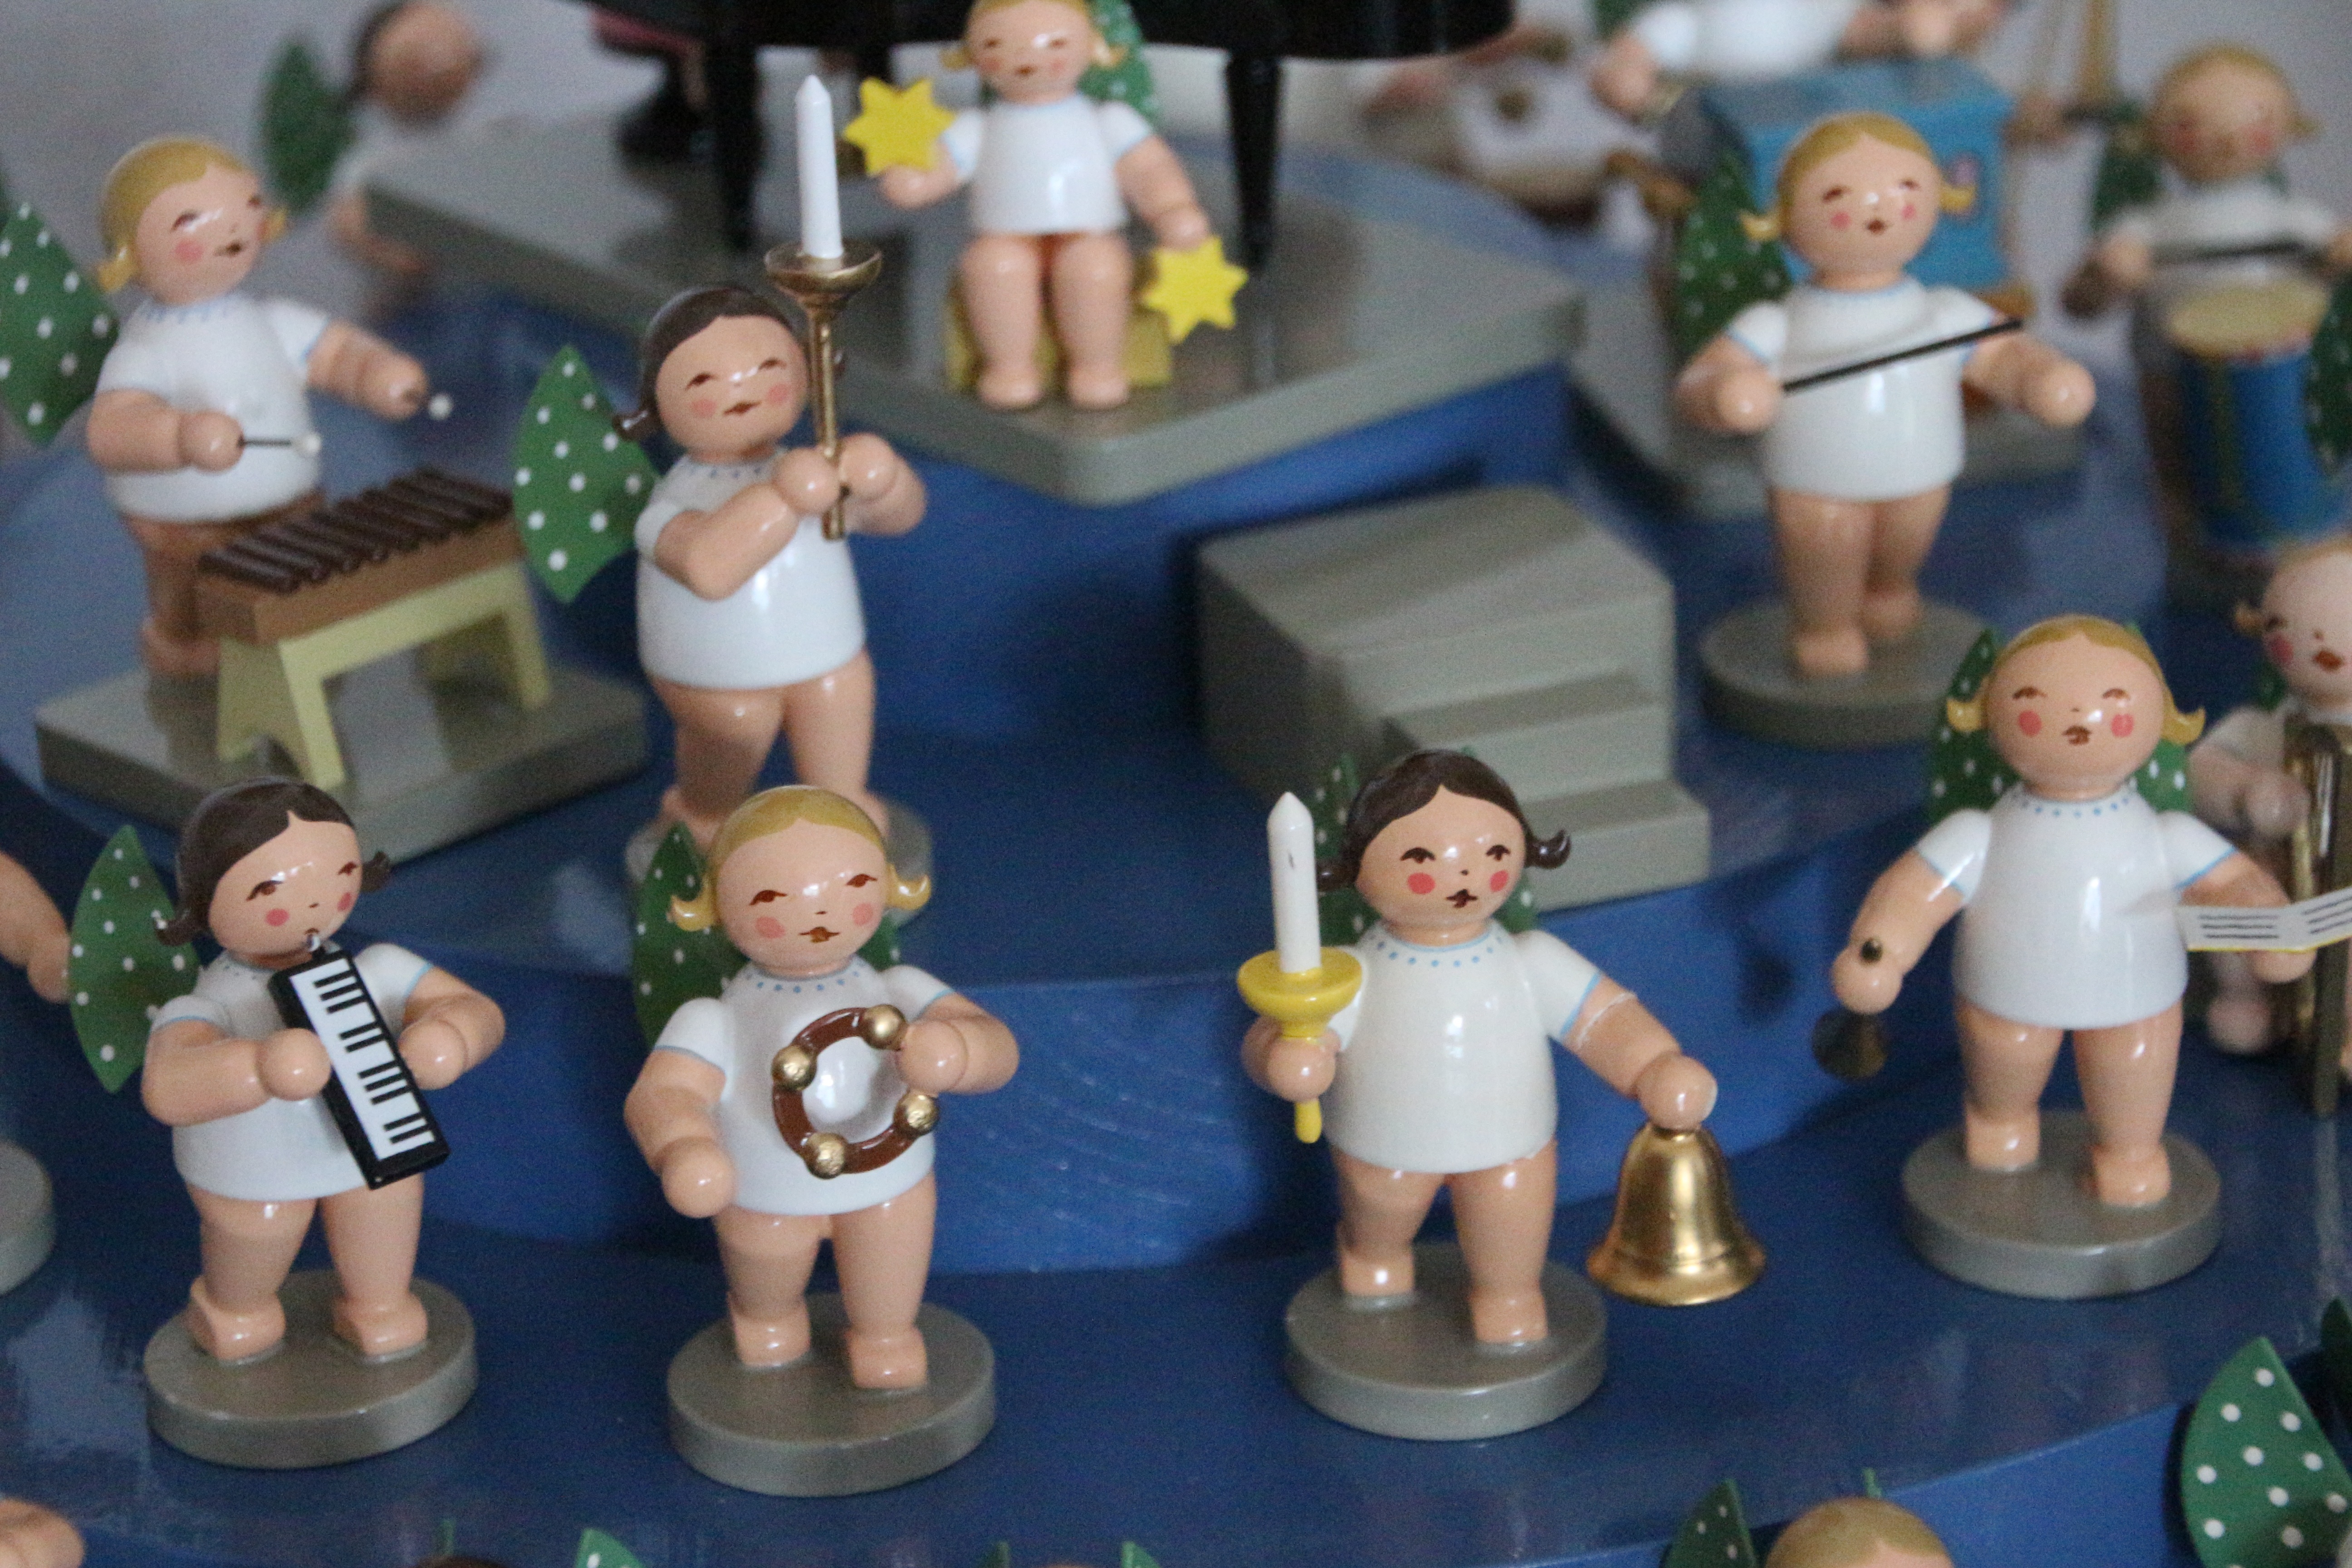
music, people, play, toy, christmas angel, orchestra, figurine, wooden figures, ore mountains